Samwise Gamgee

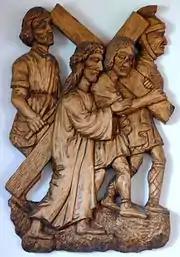
Frodo has been compared to Christ, and Sam, who carried Frodo on the way to Mount Doom, to Simon of Cyrene, who carried Christ's cross to Golgotha.

Tolkien intentionally avoided making Christianity explicit in his Middle-earth writings, choosing instead to allow "the story and the symbolism" to convey his meaning. Frodo finds the Ring a crushing weight, just as the cross was for Jesus. Sam, who carries Frodo up to Mount Doom, parallels Simon of Cyrene, who helps Jesus by carrying his cross to Golgotha. Sam gains prominence as he is willing to be unimportant in doing his duty, echoing the Christian emphasis on the humble. The ordeal of crossing Mordor, too, reflects the Christian theme of redemptive suffering.